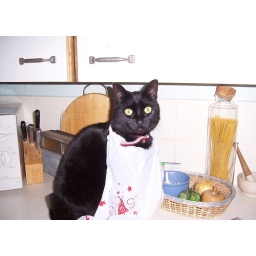
Just let the cat out of the bag or in the bag! She had to see what was in there!